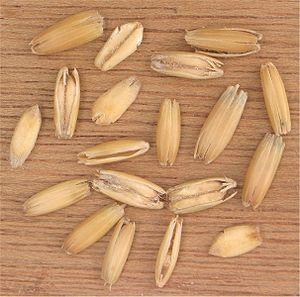
L’alimentation des équidés traite de l’alimentation des chevaux, poneys, ânes, mulets et de tous les autres équidés. Les équidés sont des herbivores non ruminants monogastriques, ne disposant donc que d’un seul estomac capable de digérer les fibres végétales qui proviennent de l’herbe du foin, des feuilles, etc. Cette digestion des fibres végétales se fait grâce à une fermentation par micro-organismes et se déroule dans la partie du système digestif appelée « cæcum ». Elle aboutit à la décomposition de la cellulose, principal composant des fibres végétales.
L'hippologie est l'étude du cheval dans sa globalité. Elle comprend l'organisation et l'anatomie du cheval ainsi que son comportement et son entretien.